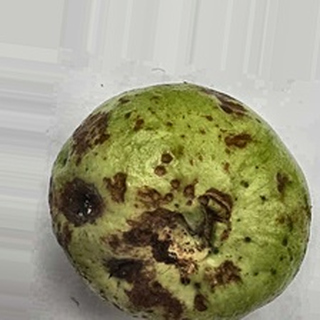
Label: guava_anthracnose